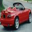
Label: automobile